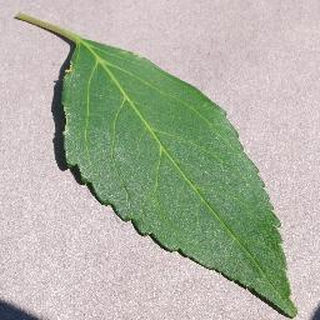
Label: healthy_cherry